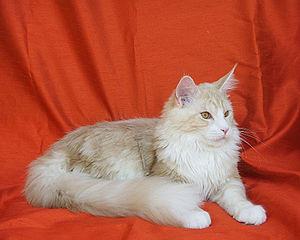
Ci-dessous vous trouverez une liste exhaustive des noms de races acceptant la robe bicolore, toutes fédérations confondues.